Sîn-šumu-līšir

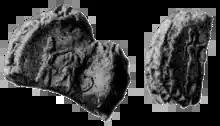
Further "beardless king" seal impressions from Nineveh, possibly depicting Sîn-šumu-līšir.

Nothing is known of Sîn-šumu-līšir's background or family.' He was a eunuch and probably already a prominent courtier during the reign of Ashurbanipal (r. 669–631 BC).' Eunuchs had often been appointed to prominent government positions in the Assyrian Empire because they could have no dynastic aspirations and thus in the mind of the Assyrians could not represent potential threats.' After Ashurbanipal's death, Sîn-šumu-līšir played a key role in securing the rise of his son Aššur-etil-ilāni to the throne, probably with the aid of his own private soldiers.' Sîn-šumu-līšir is then first mentioned in Assyrian sources as the (great/chief eunuch)' of Aššur-etil-ilāni.' He is likely to have been the head of Aššur-etil-ilāni's household' and was probably a prominent general who had served the new king since his youth.'